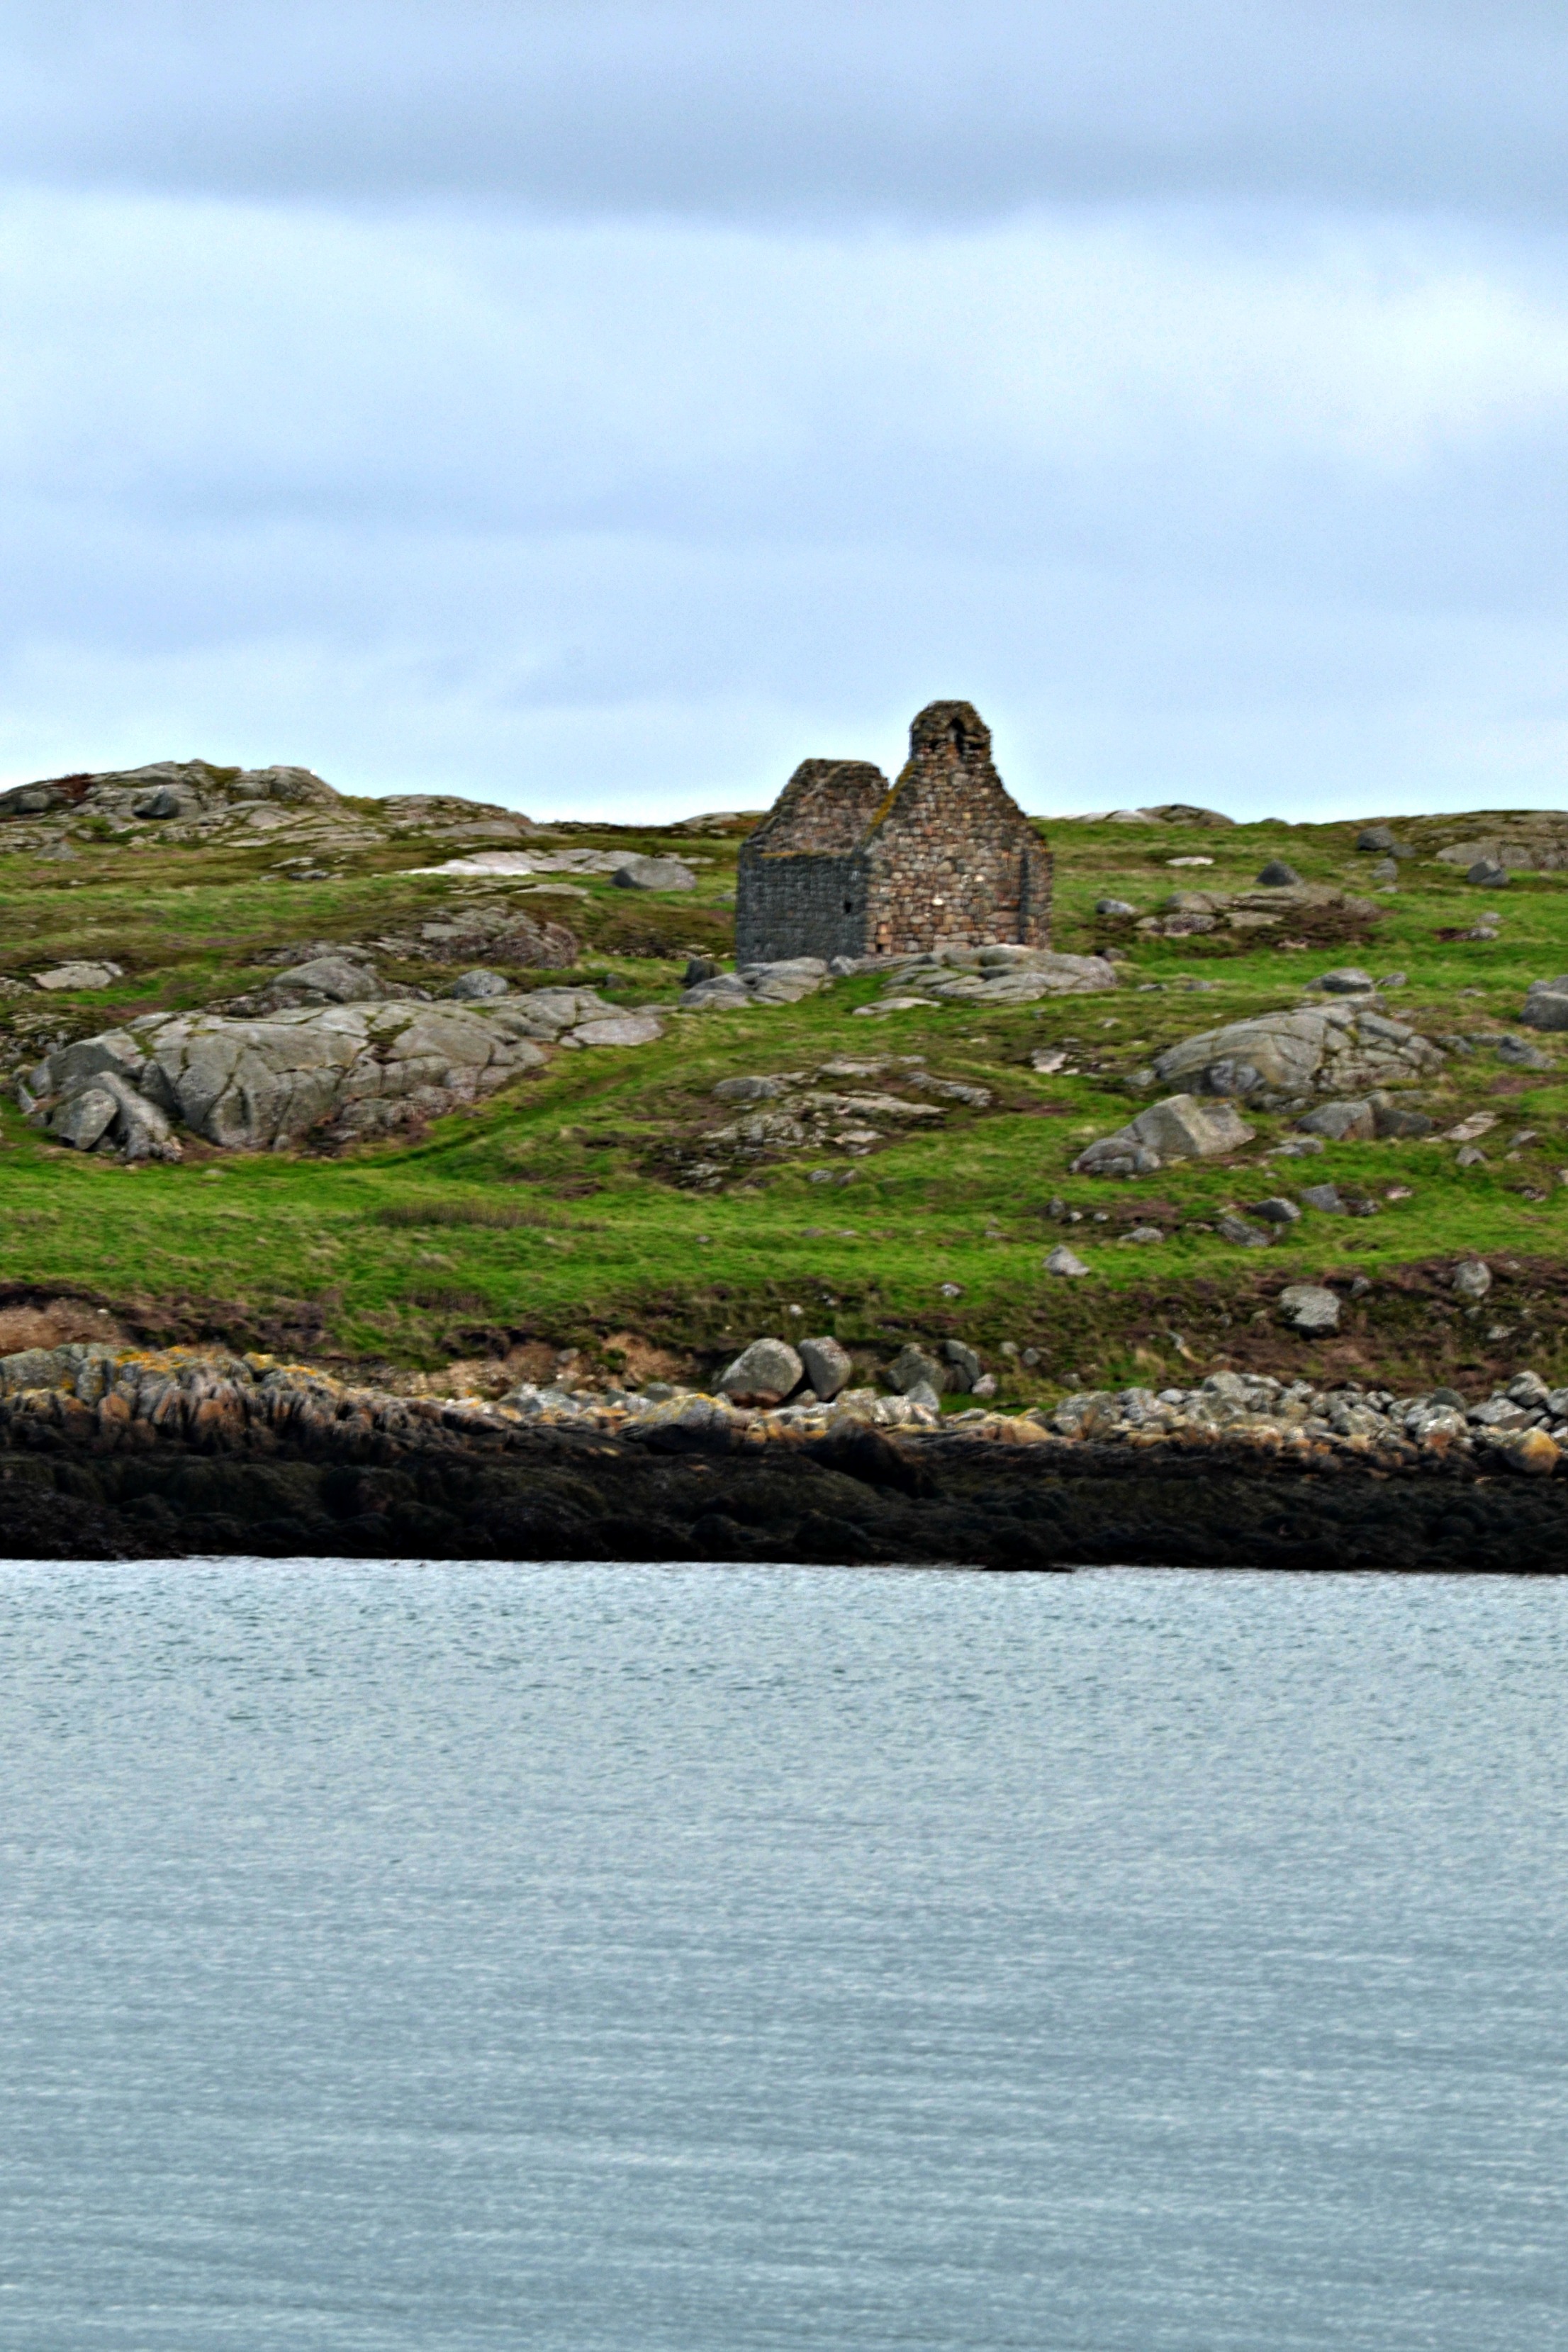
sea, coast, water, rock, ocean, countryside, hill, shore, lake, cliff, remote, cove, tower, bay, island, reservoir, ruin, highland, terrain, rocks, ireland, loch, cape, dublin, islet